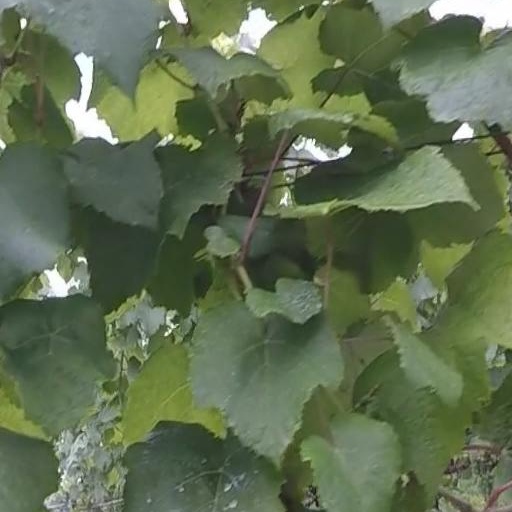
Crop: grape